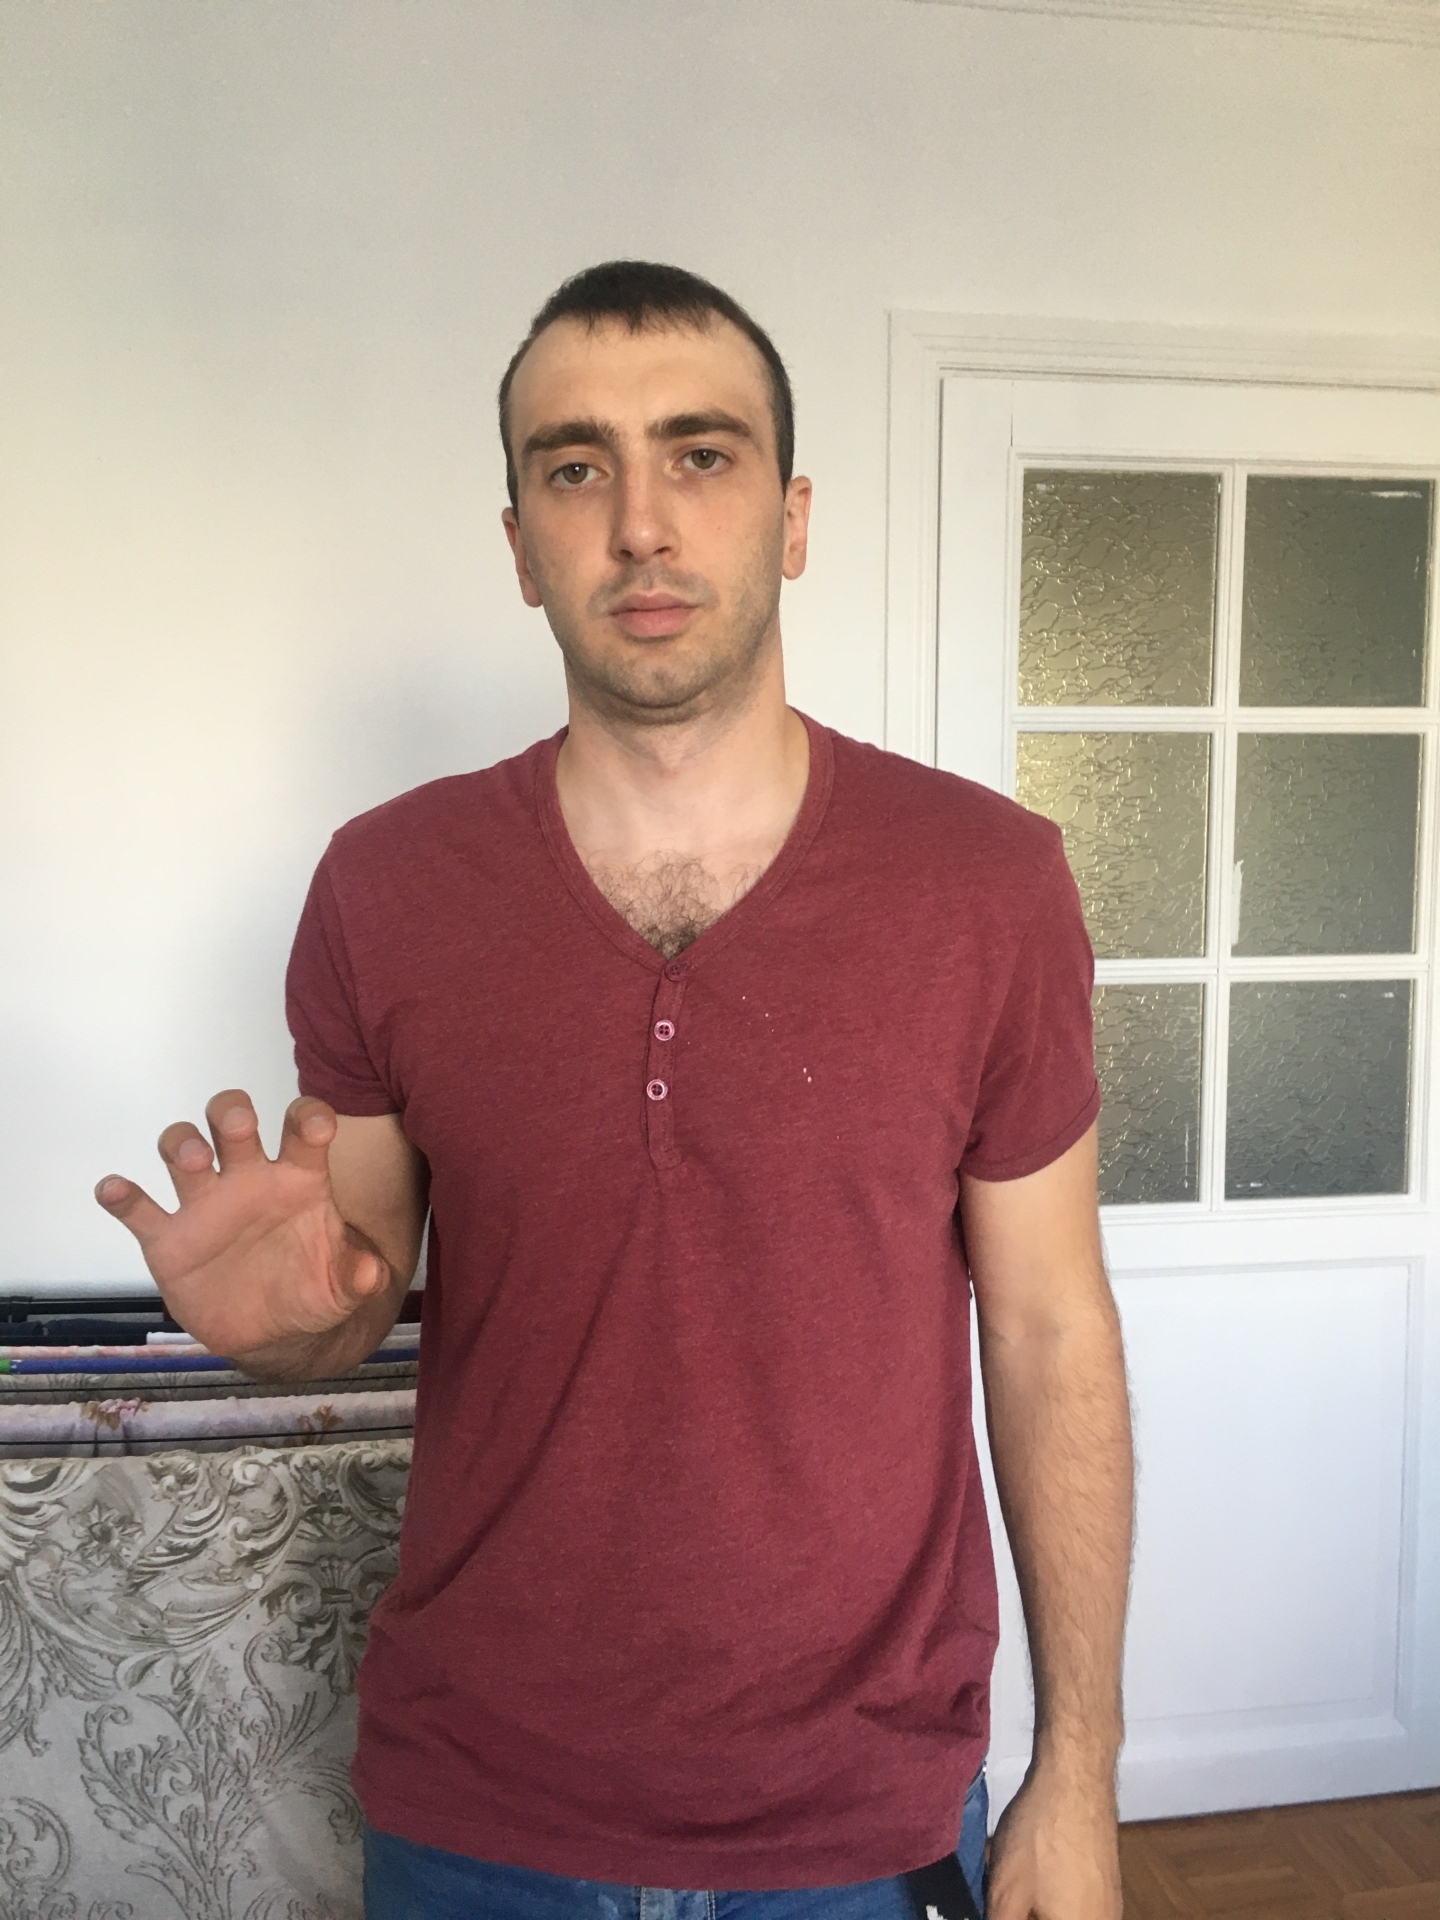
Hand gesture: grabbing